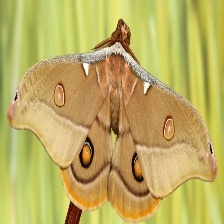
Species: EMPEROR GUM MOTH